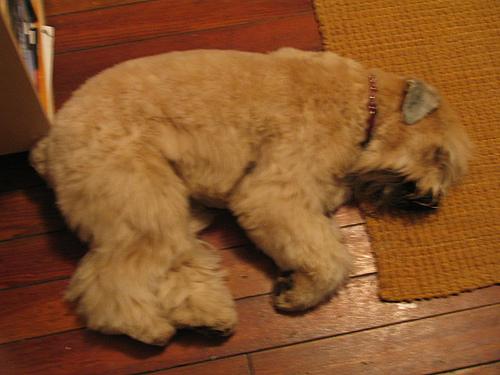
Breed: wheaten terrier